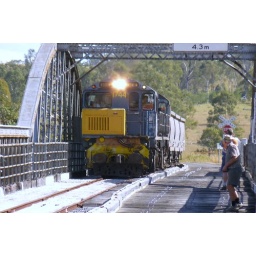
One of the last train to travel over the rail road bridge at Miva.